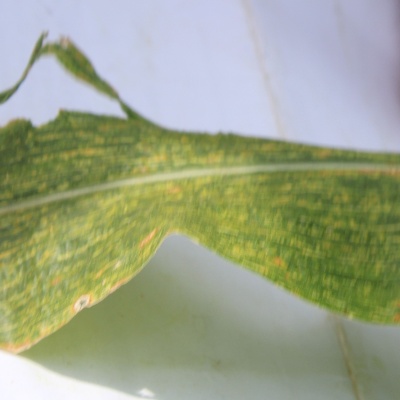
Crop: Maize
Condition: leaf spot